Multiculturalism

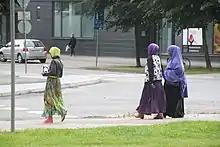
The Vuosaari district in Helsinki, Finland, is highly multicultural.

Venezuela is home to a variety of ethnic groups, with an estimated population of 32 million, . Their population is composed of approximately 68% mestizo, which means of mixed race. Venezuelan culture is mainly composed of a mixture of their indigenous culture, Spanish, and African. There was a heavy influence of Spanish culture due to the Spanish Conquest, which influenced their religion, language and traditions. African influence can be seen in their music. While Spanish is Venezuela's main language, there are more than 40 indigenous languages spoken to this day.